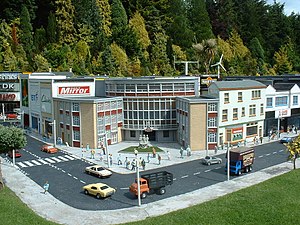
Babbacombe Model Village
Udsnit af Babbacombe Model Village.
Babbacombe Model Village er en miniaturepark i Babbacombe i Devon i Storbritannien. Miniatureparken blev åbnet i 1963 af Tom Dobbins, der i forvejen havde åbnet en anden miniaturepark ved Southport i 1957.